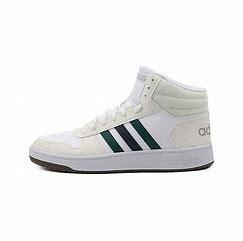
Brand: adidas
Model: NEO Hoops 2 Skate